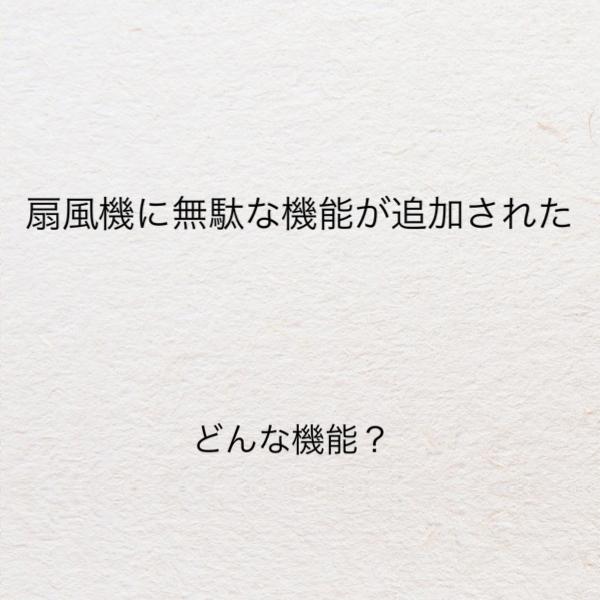
回答: 合いの手